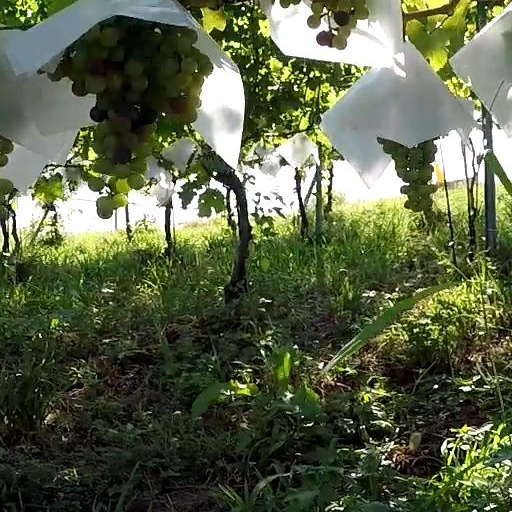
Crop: grape